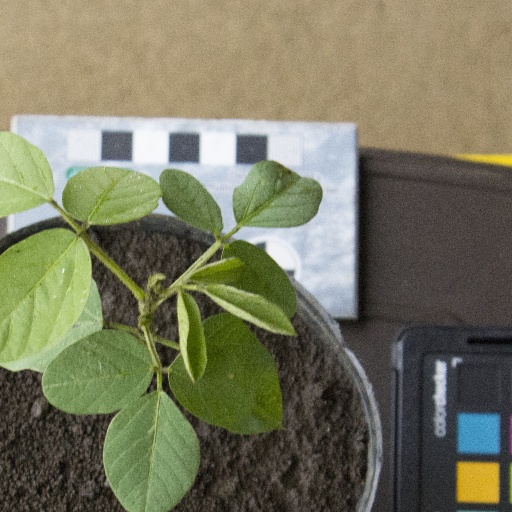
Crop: soybean